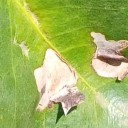
Label: Miner